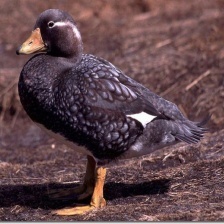
Species: STEAMER DUCK
Scientific name: TACHYERES
ImageNet parent category: drake